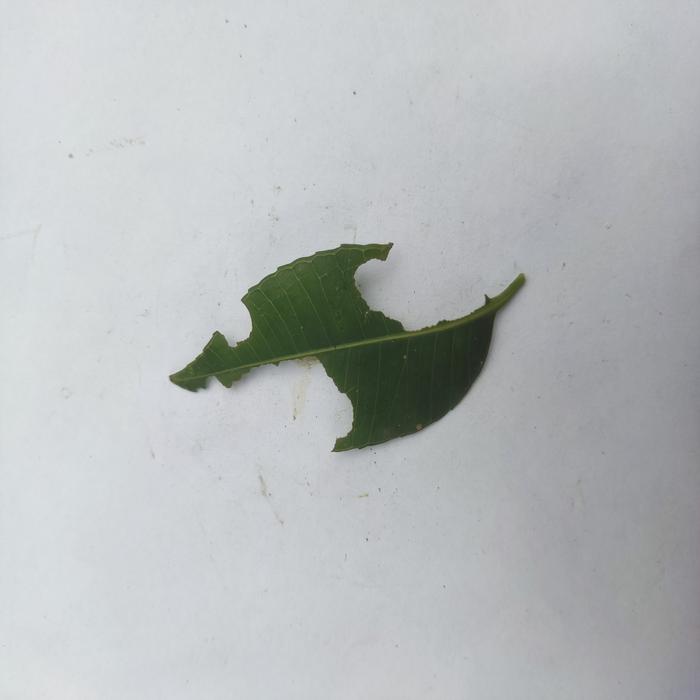
Crop: Hog Plum
Leaf condition: Caterpillars_Infestation